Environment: real
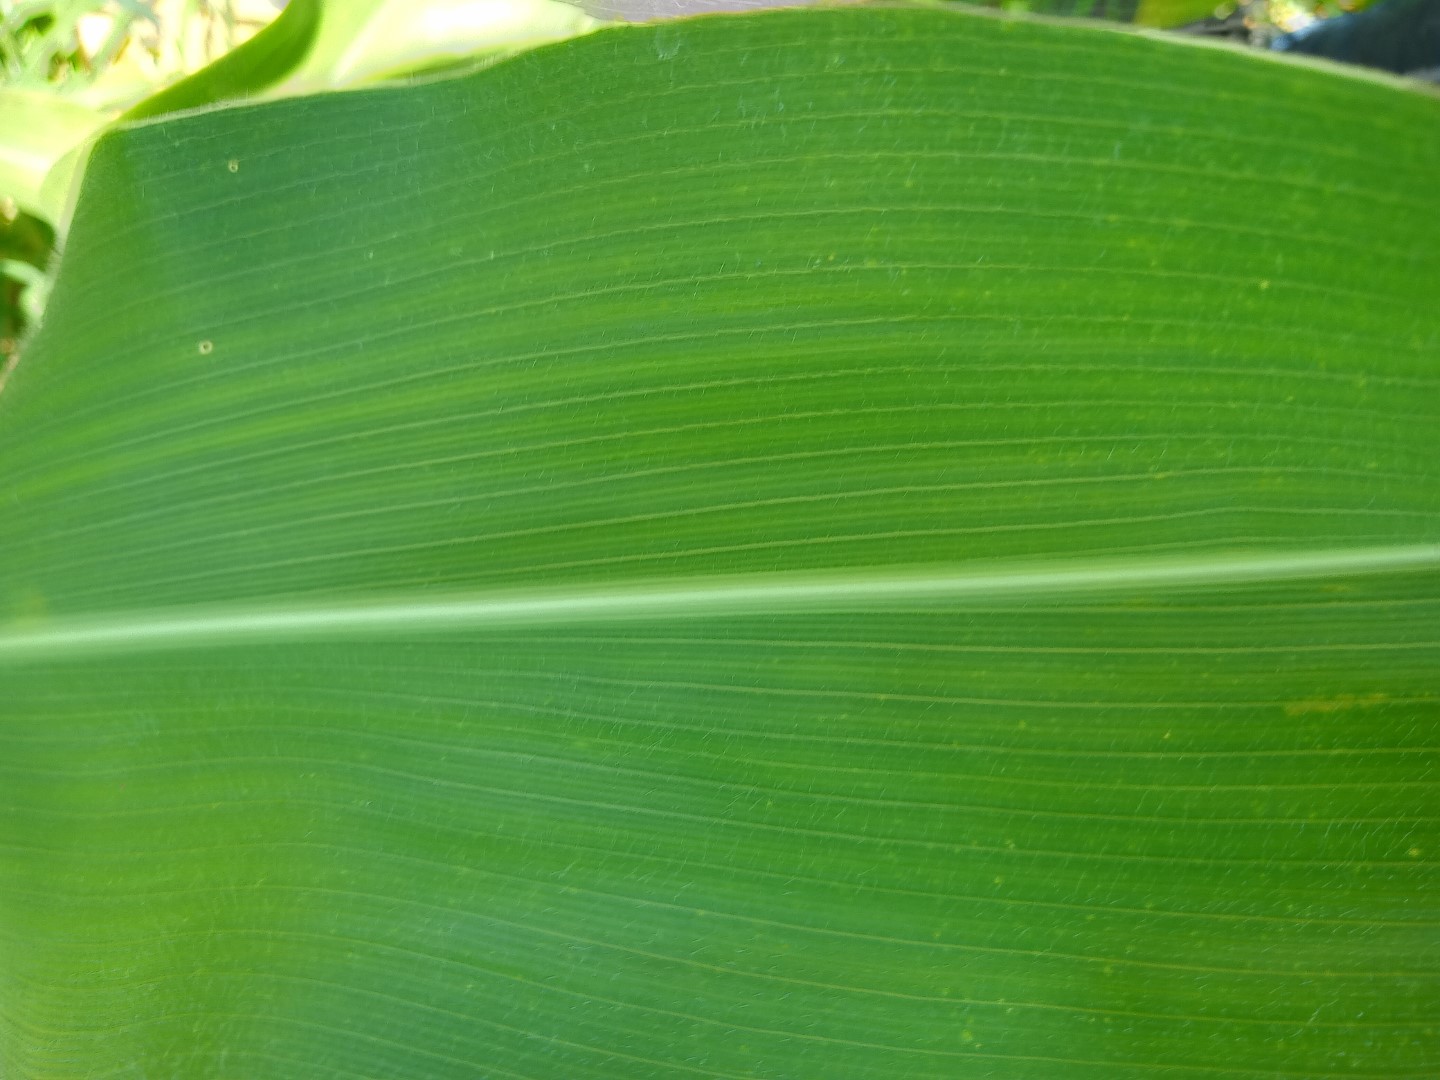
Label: healthy